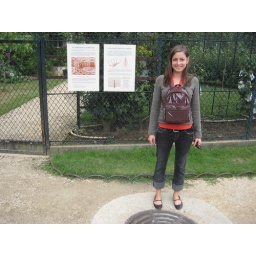
Me at Jardin Luxembourg, in front of the fruit tree learning center.